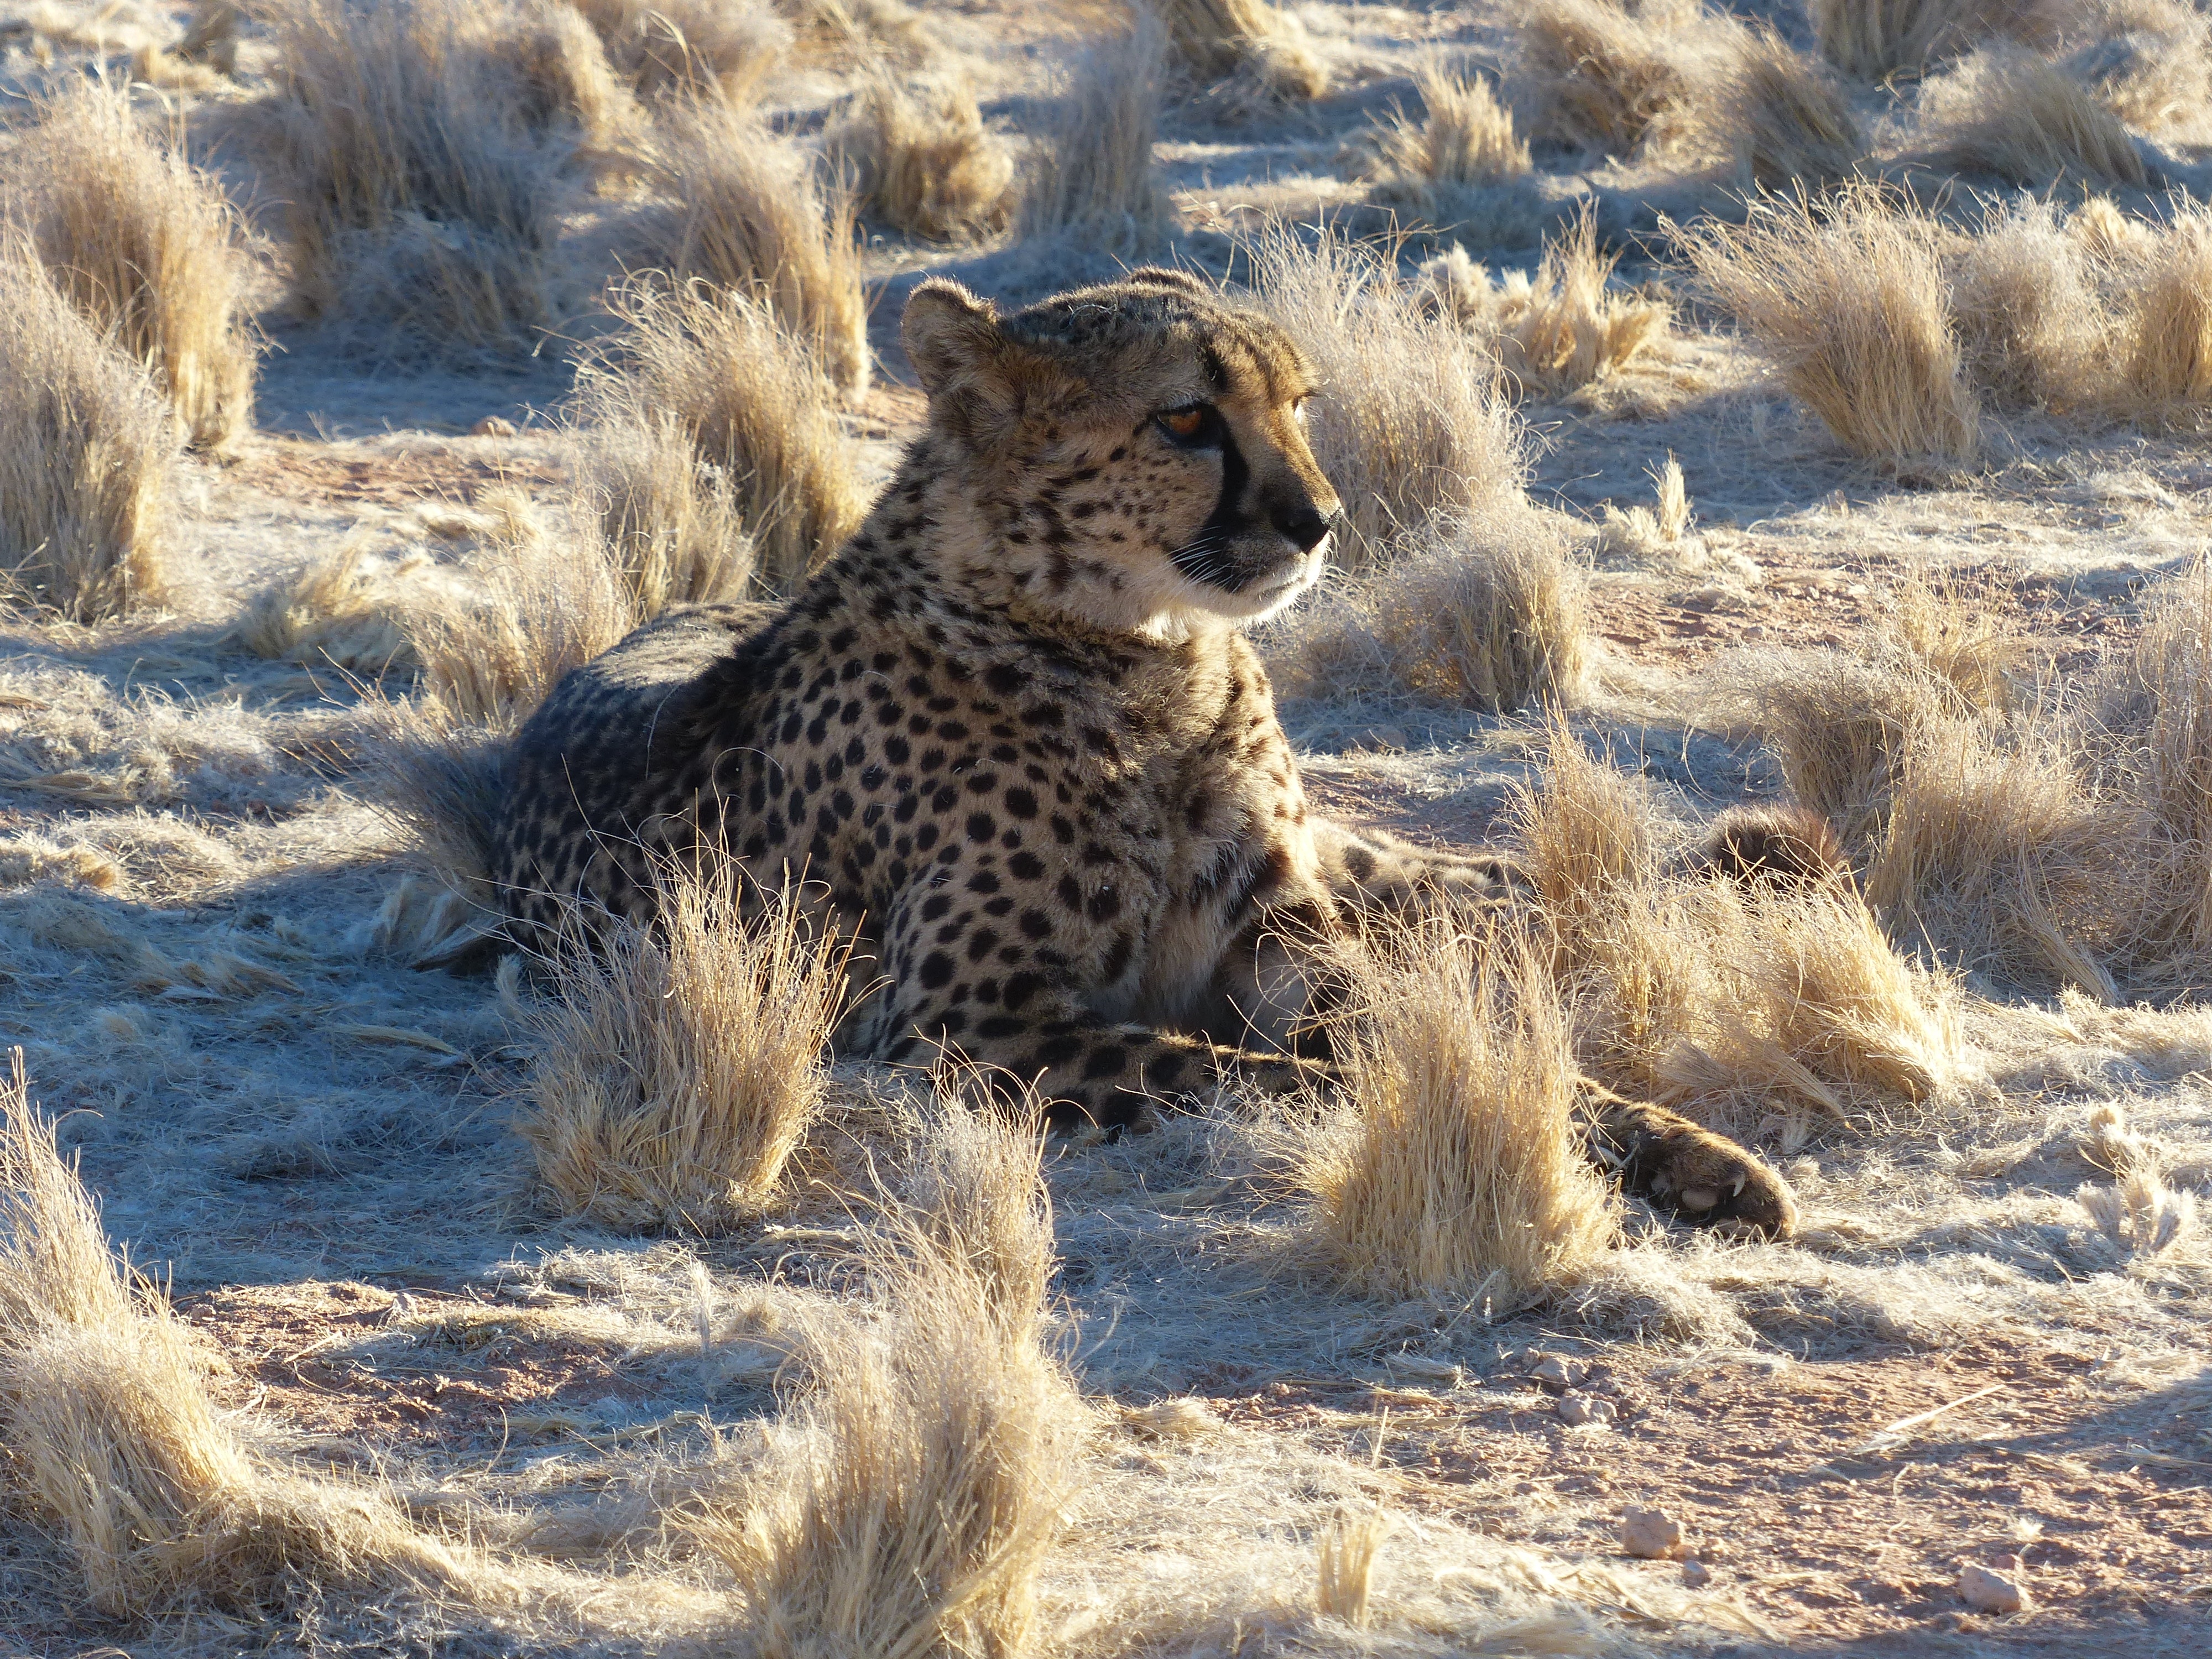
wildlife, cat, africa, mammal, predator, fauna, big cat, cheetah, vertebrate, safari, namibia, small to medium sized cats, cat like mammal